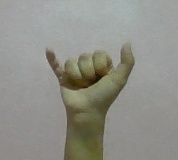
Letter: ya